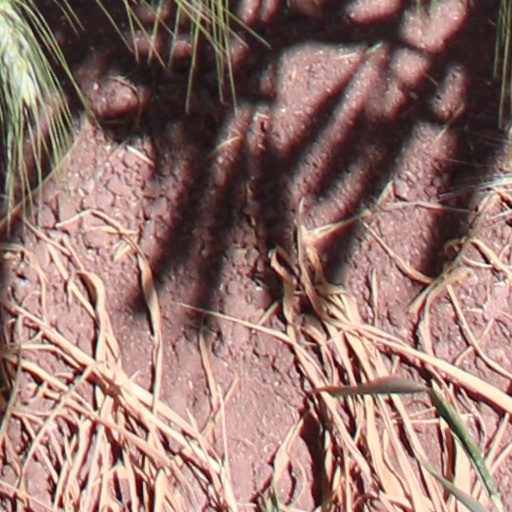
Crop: wheat